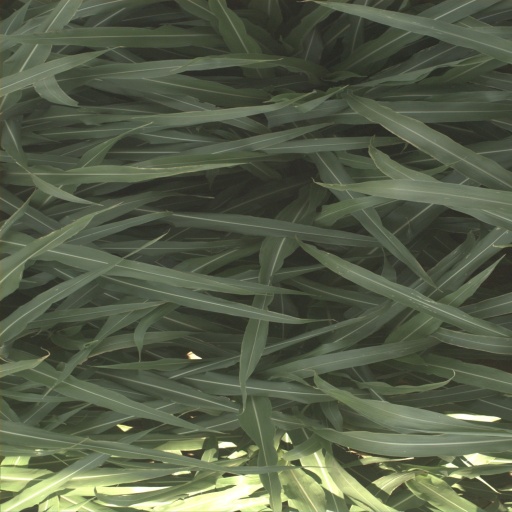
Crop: sorghum